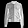
Label: Coat